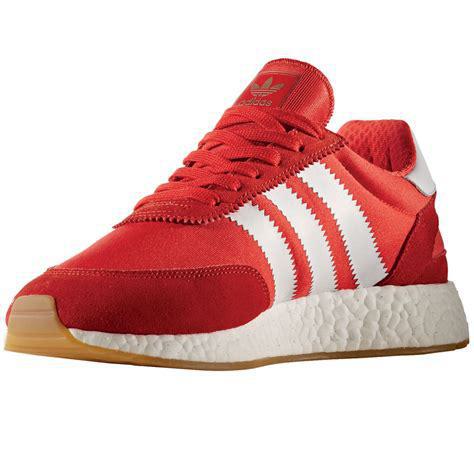
Brand: Adidas
Model: I 5923